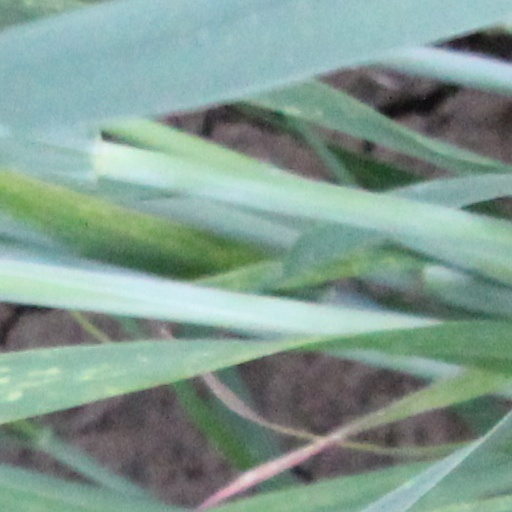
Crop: wheat